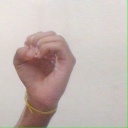
अक्षर: ऊ